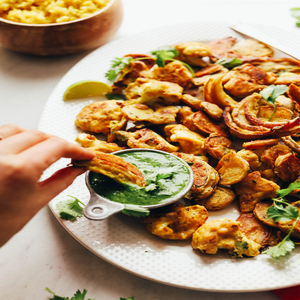
Dish: pakora